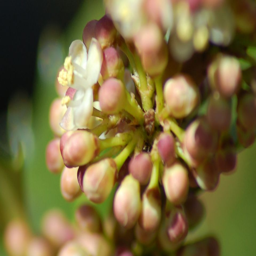
this is what a male holly 's flower looks like .